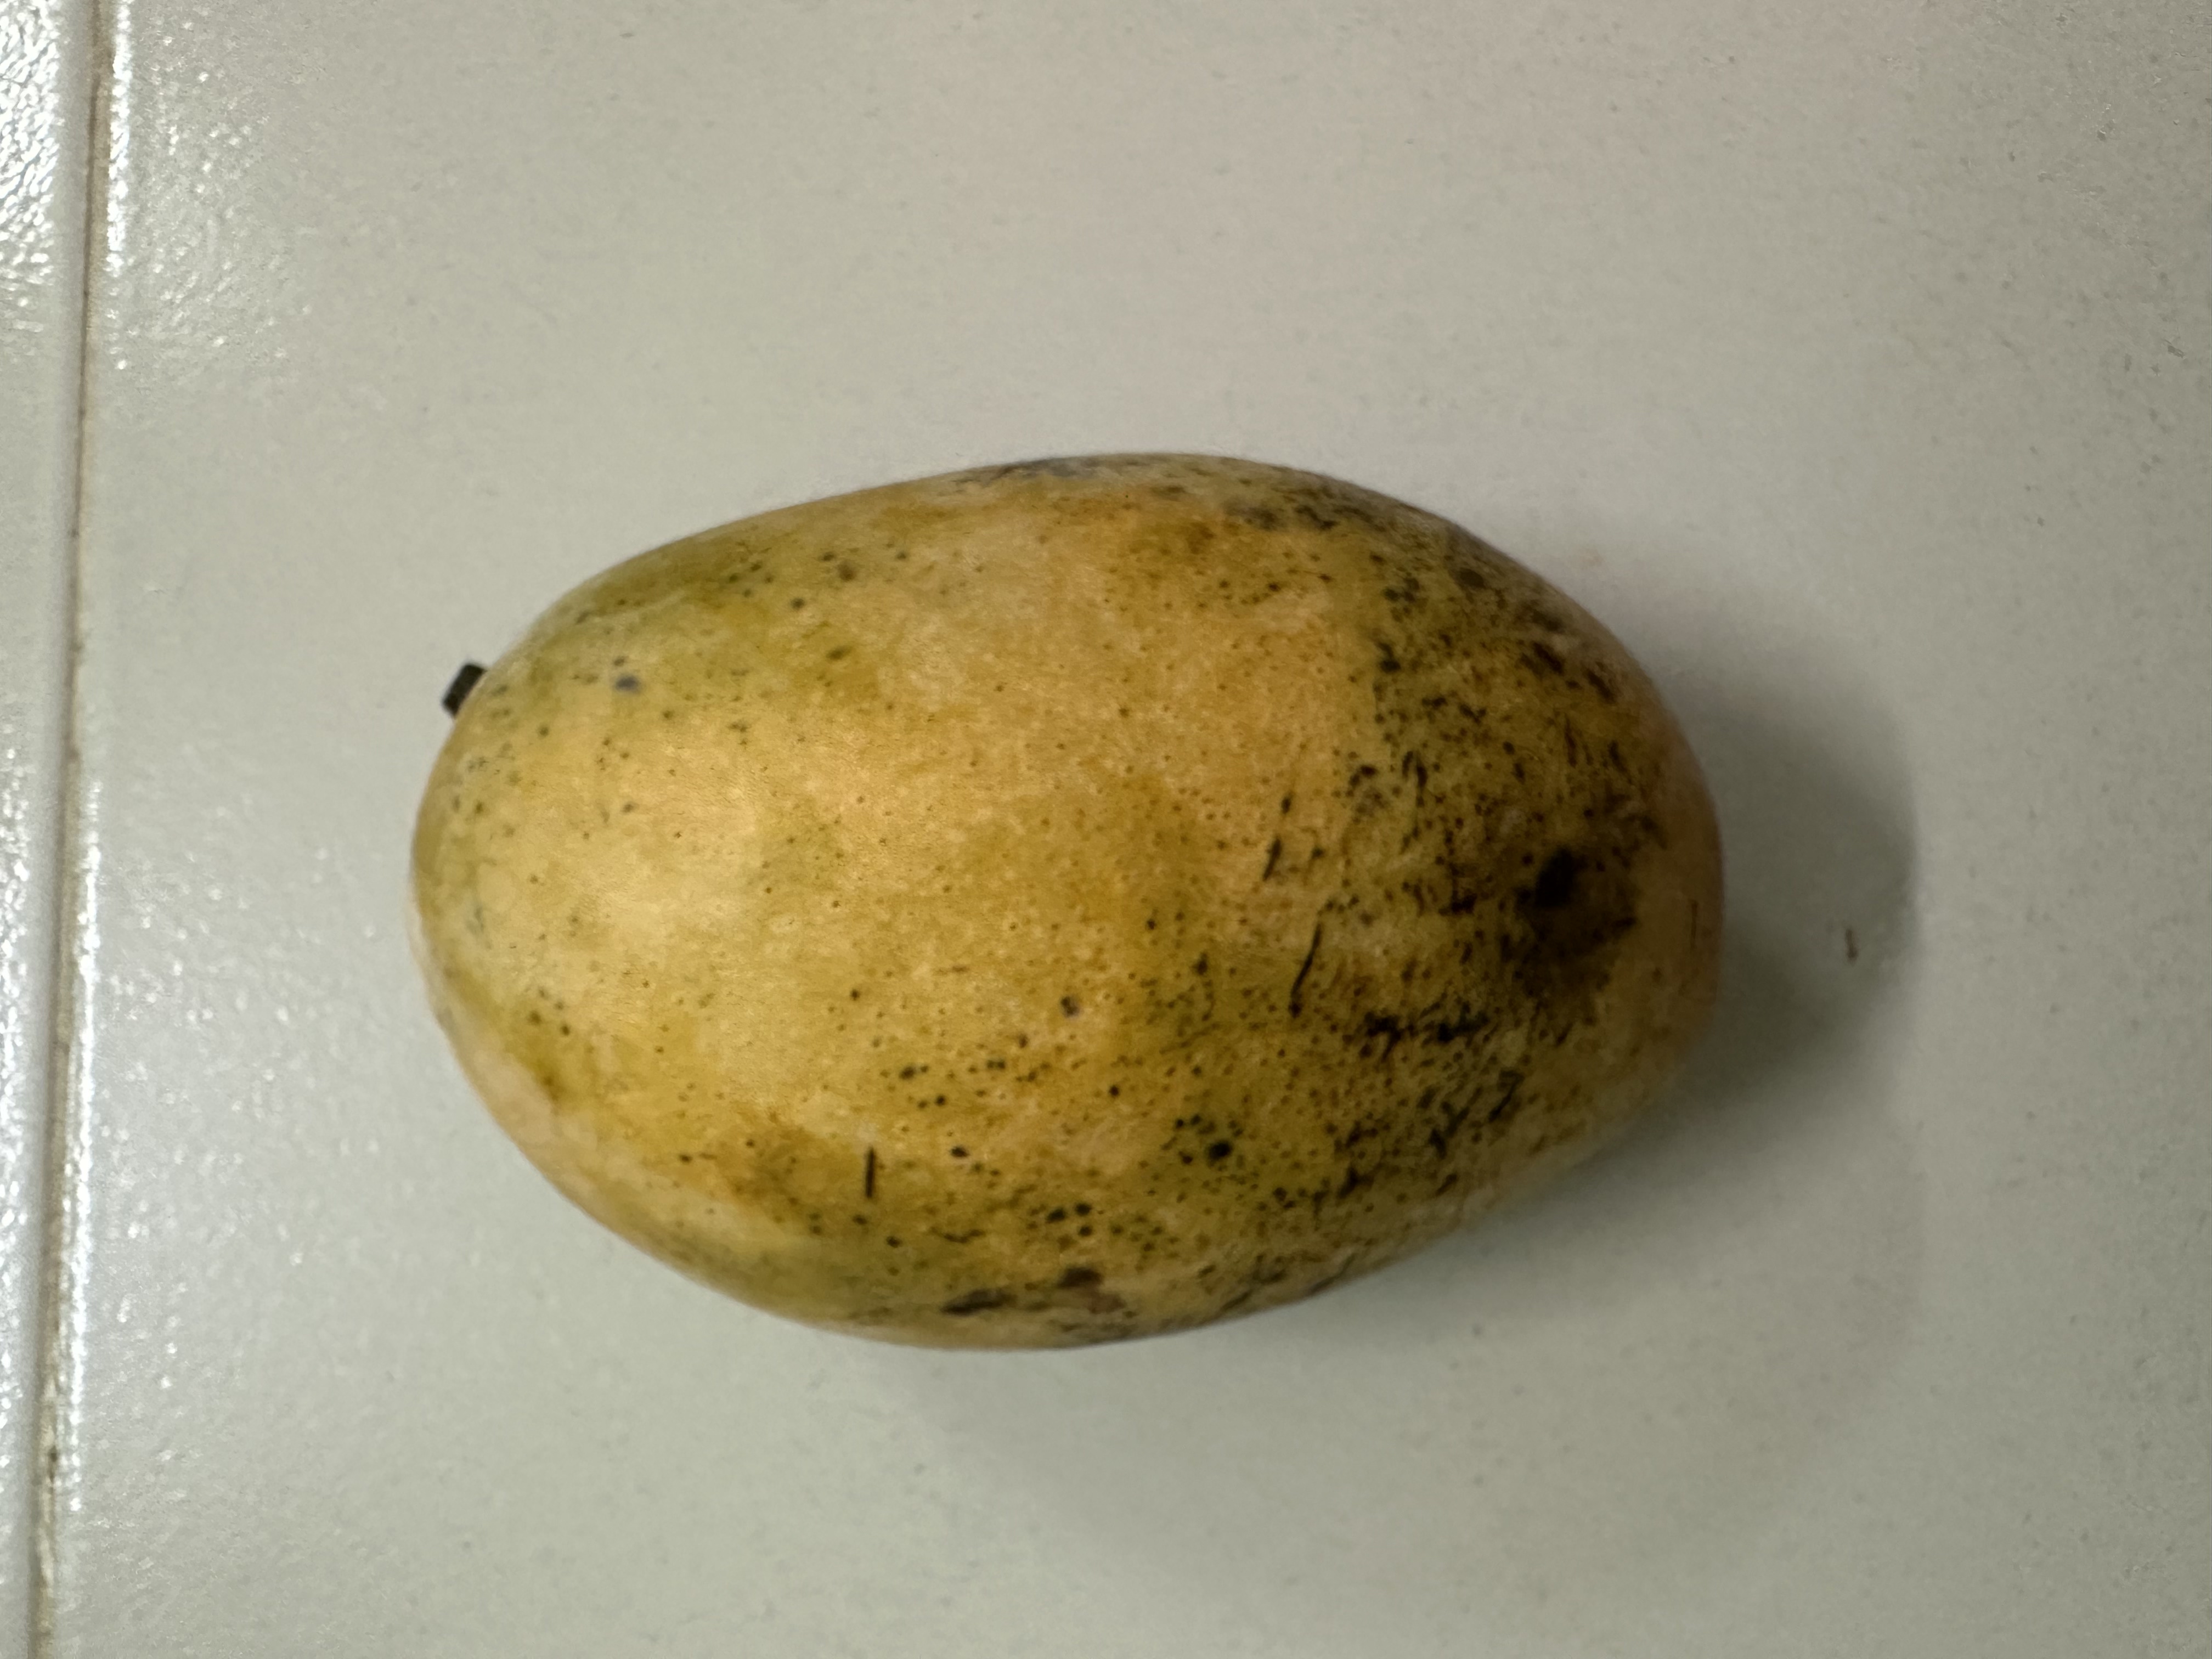
Mango variety: Mollika